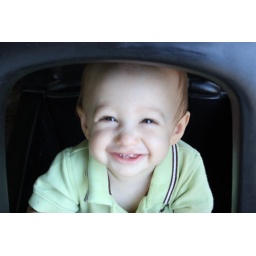
Wyatt in his black truck